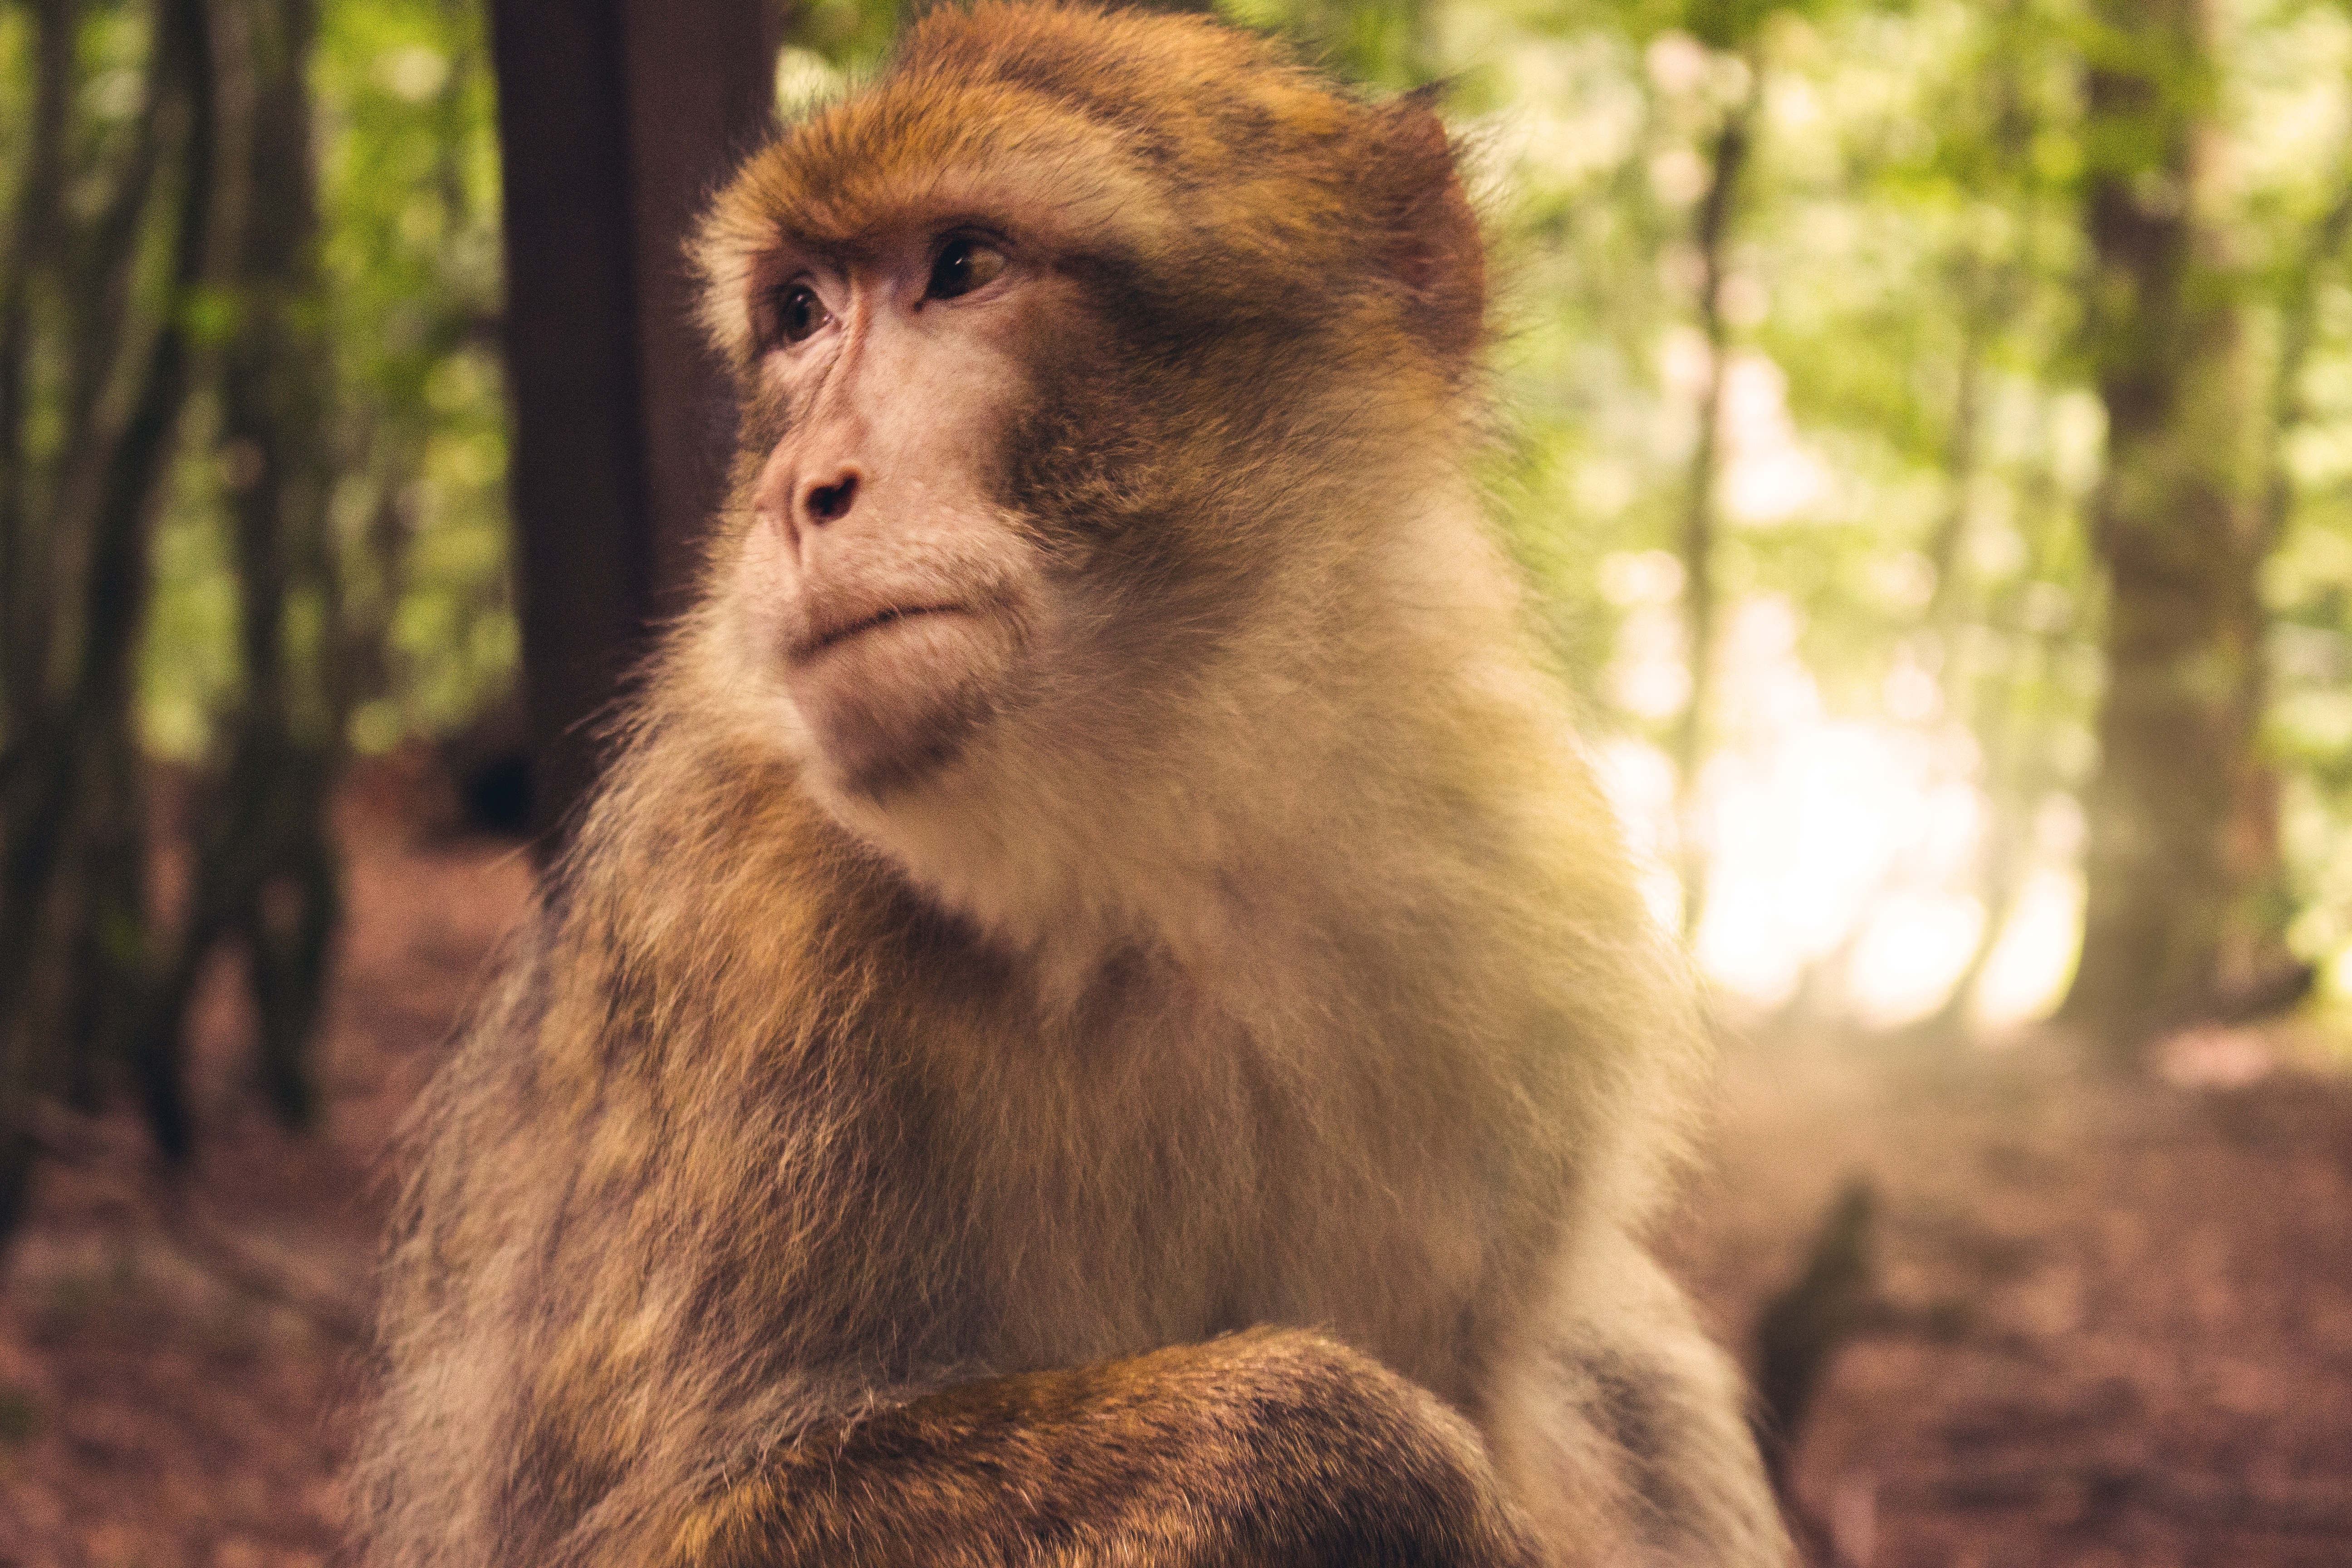
wildlife, zoo, mammal, fauna, primate, baboon, vertebrate, safari, macaque, old world monkey